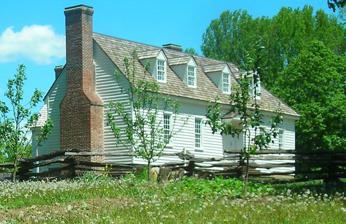
Building: Smithfield (Blacksburg, Virginia)
Country: United States of America
Year built: 1773
Historic house in Virginia, United States United States historic place Smithfield U.S. National Register of Historic Places Virginia Landmarks Register Smithfield Plantation Show map of Virginia Show map of the United States Location 1000 Smithfield Plantation Rd, Blacksburg, Virginia Coordinates 37°13′04″N 80°25′55″W / 37.21778°N 80.43194°W / 37.21778; -80.43194 Area 4.5 acres (1.8 ha) Built 1773 Architectural style Colonial NRHP reference No. 69000261 VLR No. 150-5017 Significant dates Added to NRHP November 12, 1969 Designated VLR November 5, 1968 Smithfield is a plantation house in Blacksburg, Virginia , built from 1772 to 1774 by Col. William Preston to be his residence and the headquarters of his farm. It was the birthplace of two Virginia Governors : James Patton Preston and John B. Floyd .  The house remained a family home until 1959 when the home was donated to the APVA . History The plantation site was part of 120,000 acres originally granted to James Patton by the British Crown . Patton was killed in the Draper's Meadow massacre in July 1755. The property was purchased by Patton's nephew, William Preston , who built the house from 1773 to 1774. Preston was an important colonial political figure, and may have been the author of the Fincastle Resolutions . He remained on the property, despite frequent threats from nearby Tories and Loyalists and Native Americans and the disruptions of the American Revolutionary War until his death from a stroke at a 1783 local militia muster. The property then passed to his wife, Susanna Smith Preston, who lived there until her death forty years later. James Patton Preston , Virginia Governor, inherited the farm from his mother.  It was also the birthplace and home of his son, William Ballard Preston , who worked with Abraham Lincoln in the 1840s in Congress as part of a group of legislators known as " The Young Indians " and later authored Virginia's Articles of Secession in 1861.  Descendants of William and Susanna Preston included four Virginia Governors – James Patton Preston , John Floyd , James McDowell , and John Buchanan Floyd – and numerous other legislators. In addition, descendants were instrumental in the founding and growth of several universities, including Virginia Military Institute , Virginia Tech and University of South Carolina . The house itself is L-shaped, with high ceilings and large rooms.  The detailing and proportions of the house are unusual for frontier homes.  More unusually, the master bedroom is placed between the parlor and the dining room on the first floor, implying that Preston wanted to impress his guests with his ornate bedroom furniture. Preservation Reconstructed 18th-century pioneer cabin on Smithfield Plantation. Preservation Virginia acquired the property in 1959 as a gift from Janie Preston Boulware Lamb, a descendant of Revolutionary War Patriot leader Colonel William Preston . With help from Preservation Virginia and the Virginia Daughters of the American Revolution , the property was restored and opened to the public in 1964.  The rooms of the house are furnished with eighteenth and nineteenth century Decorative arts furniture, portraits and other items, while the basement level Museum contains a variety of artifacts found on-site, including Native American relics. The landscape includes an eighteenth-century kitchen garden tended by volunteers. The plantation is open for tours April through the first week in December. References